War Tour

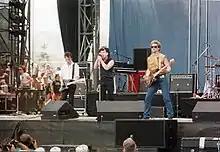
U2 performing at the US Festival in May 1983

On 26 February 1983 at Caird Hall in Dundee, Scotland, the War Tour proper began, with the album's release coming two days later. The band played 29 shows and three television appearances in Scotland, England, and Wales, ending on 3 April with a single continental show at the Printemps de Bourges in Bourges, France. Three or four additional songs from "War" were added to these set lists, including "Two Hearts Beat As One", and the band started their 1980's practice of ending shows with the "War" song "40".